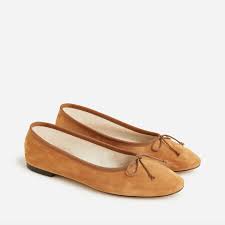
Label: Ballet Flat